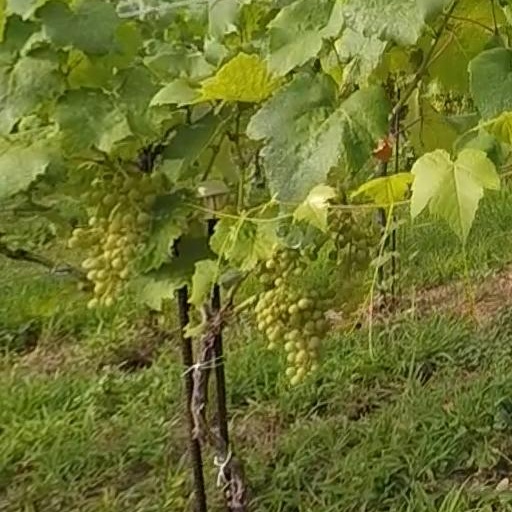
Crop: grape